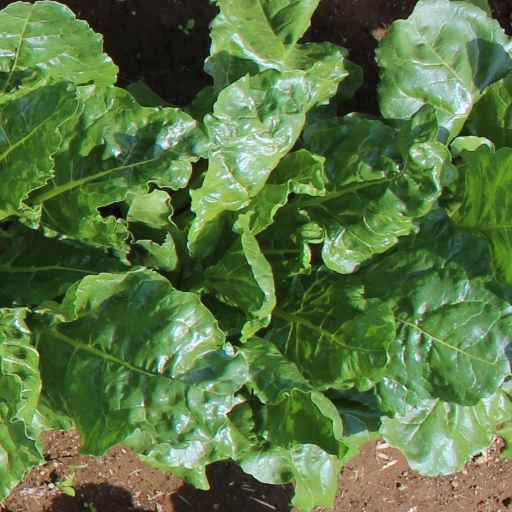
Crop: sugar beet